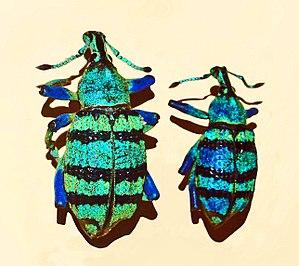
Eupholus, ou charançon bleu, est un genre de coléoptères de la famille des Curculionidae que l'on rencontre en Nouvelle-Guinée et dans les îles adjacentes. Il se caractérise par ses espèces de couleur remarquable, du bleu jusqu'au turquoise, dont la plupart se nourrissent des feuilles de l'igname. Quelques espèces toutefois ne sont pas bleues, mais noires, ou brunâtres.